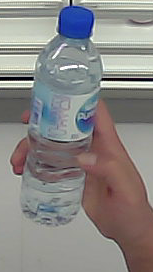
Product: nestle_water